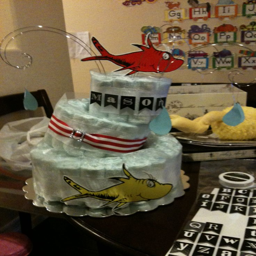
author topsy turvy diaper cake .